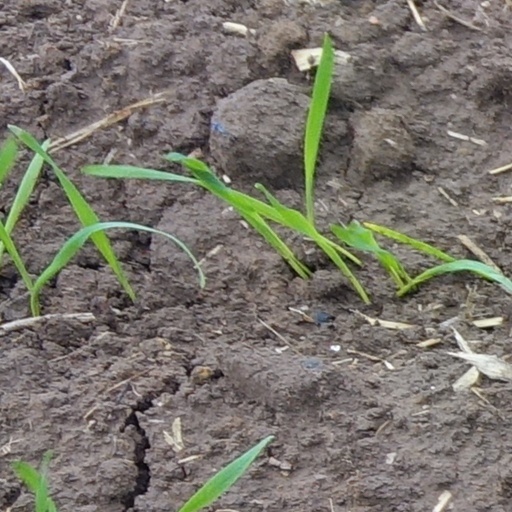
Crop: wheat